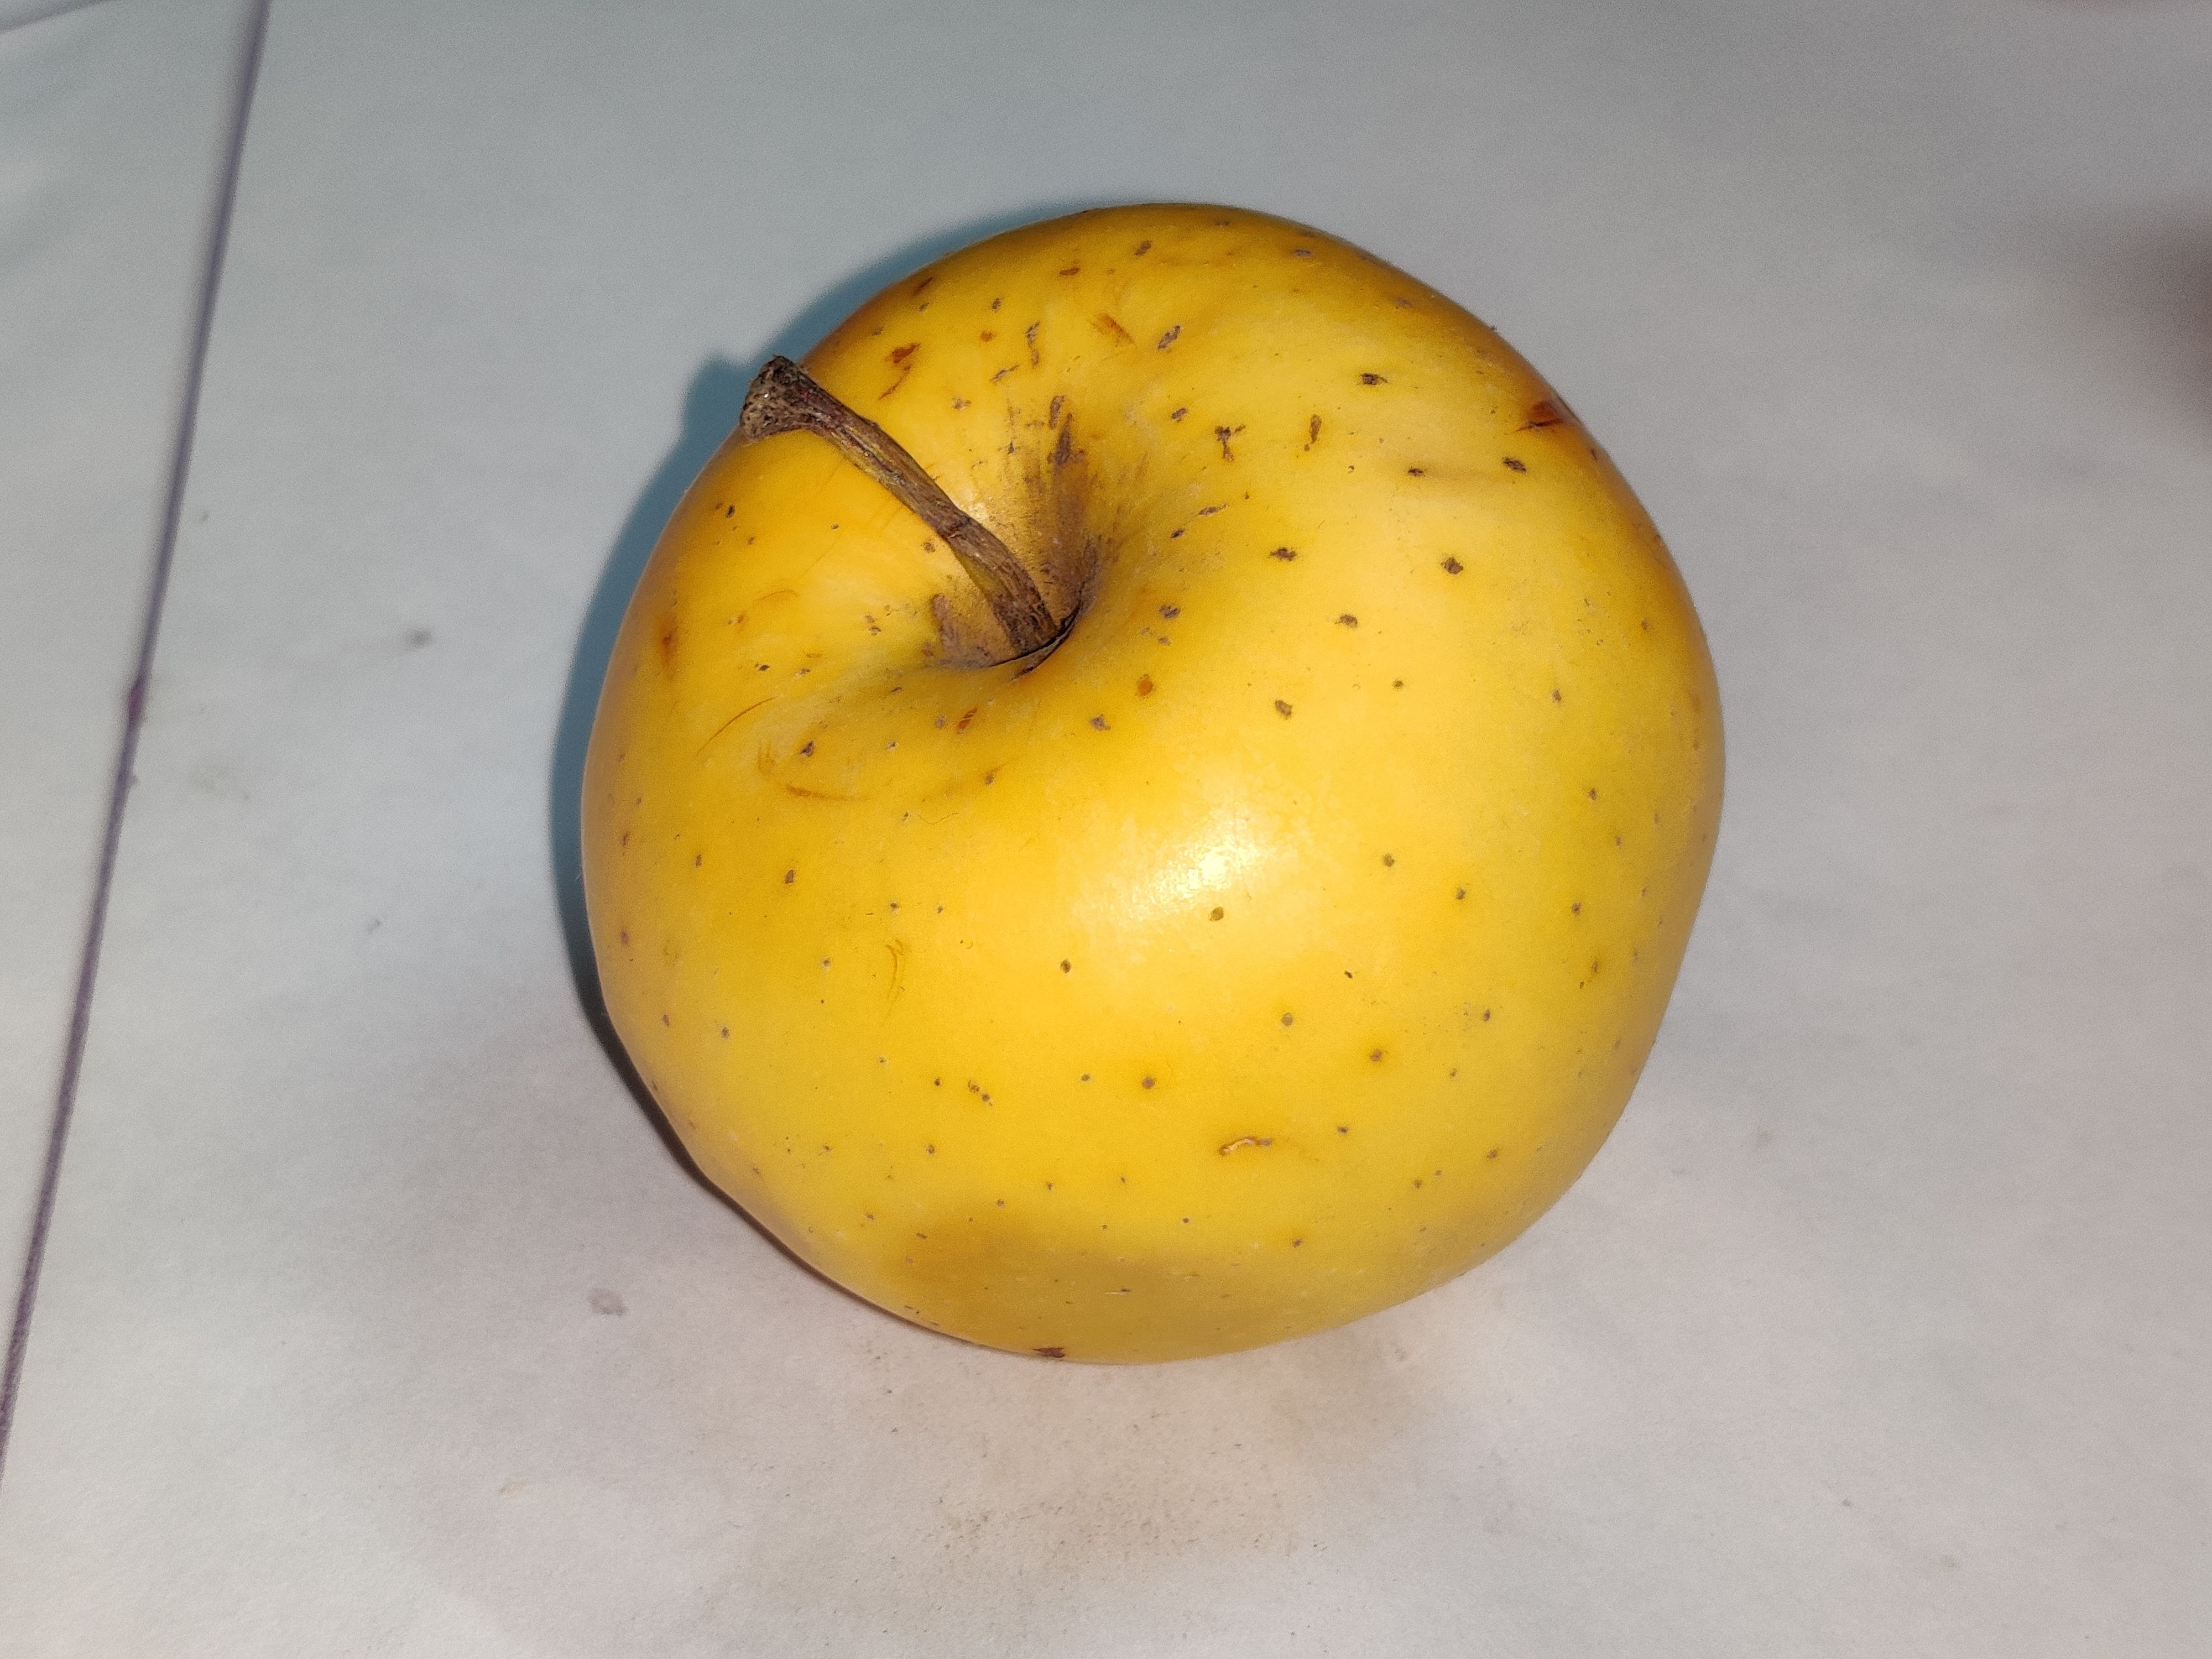
Fruit: apple
Grade: 2nd-grade